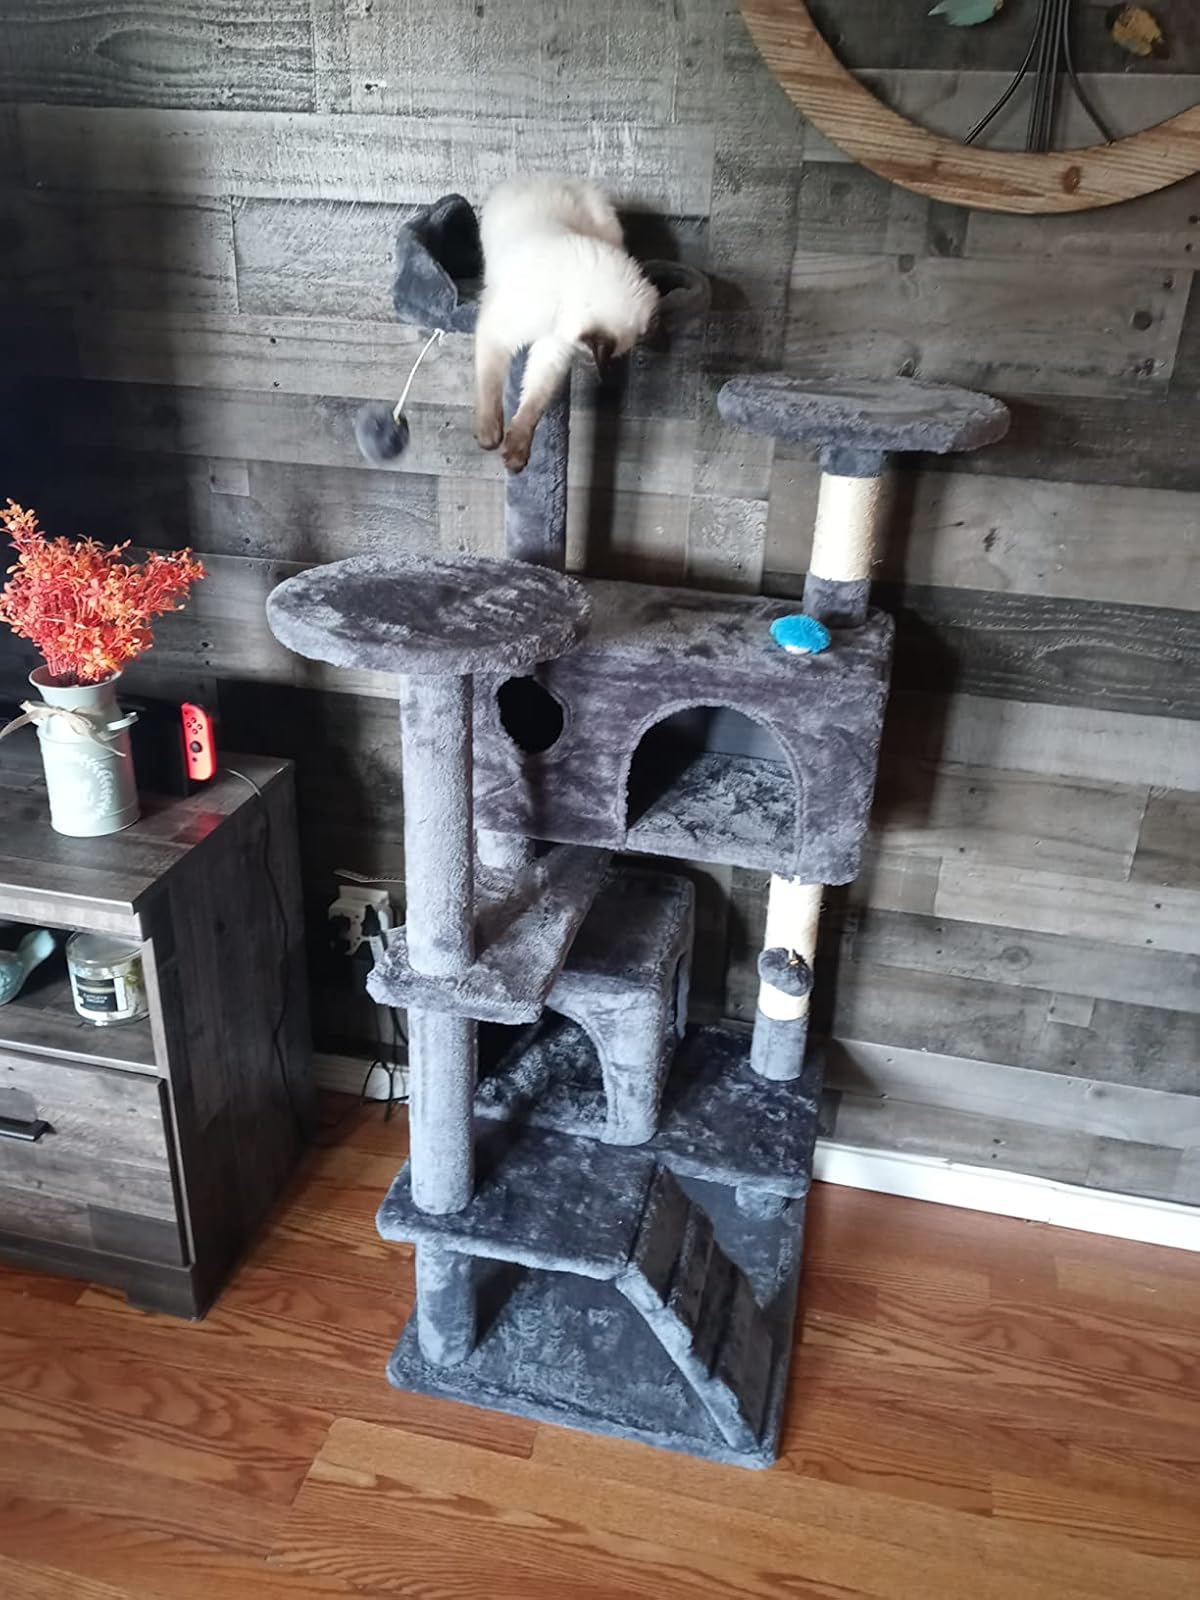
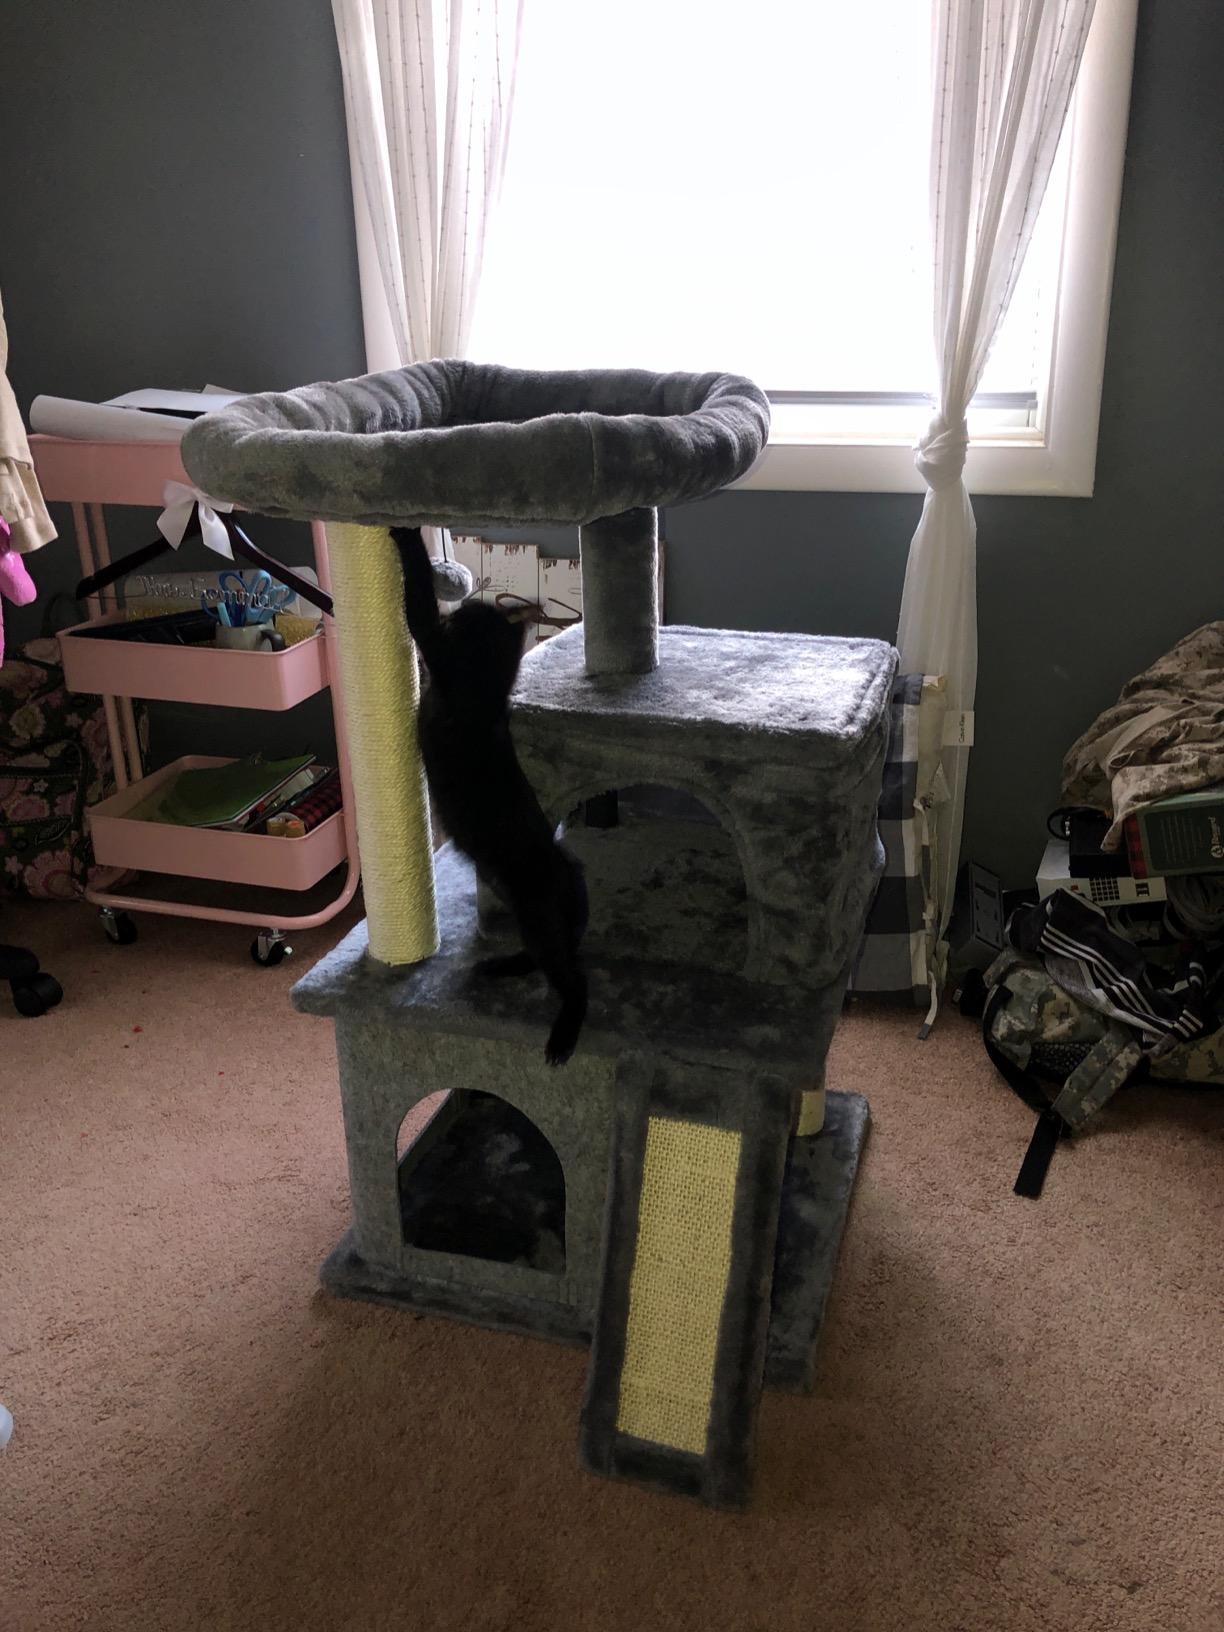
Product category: items_cat tree
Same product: no